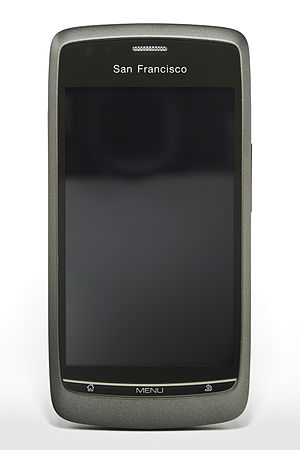
ZTE / Datterselskaber
ZTE Blade smartphone, 2010
ZTE Corporation tidligere Zhongxing Telecommunication Equipment Corporation er en multinational telekommunikations-, teleudstyrs-, telesystems- virksomhed med hovedsæde i Shenzhen, Kina. Anno 2011 er det kinas næstsstørste indenfor fremstilling af telekommunikationsudstyr. Virksomheden er desuden verdens femte største mobiltelefonsproducent.